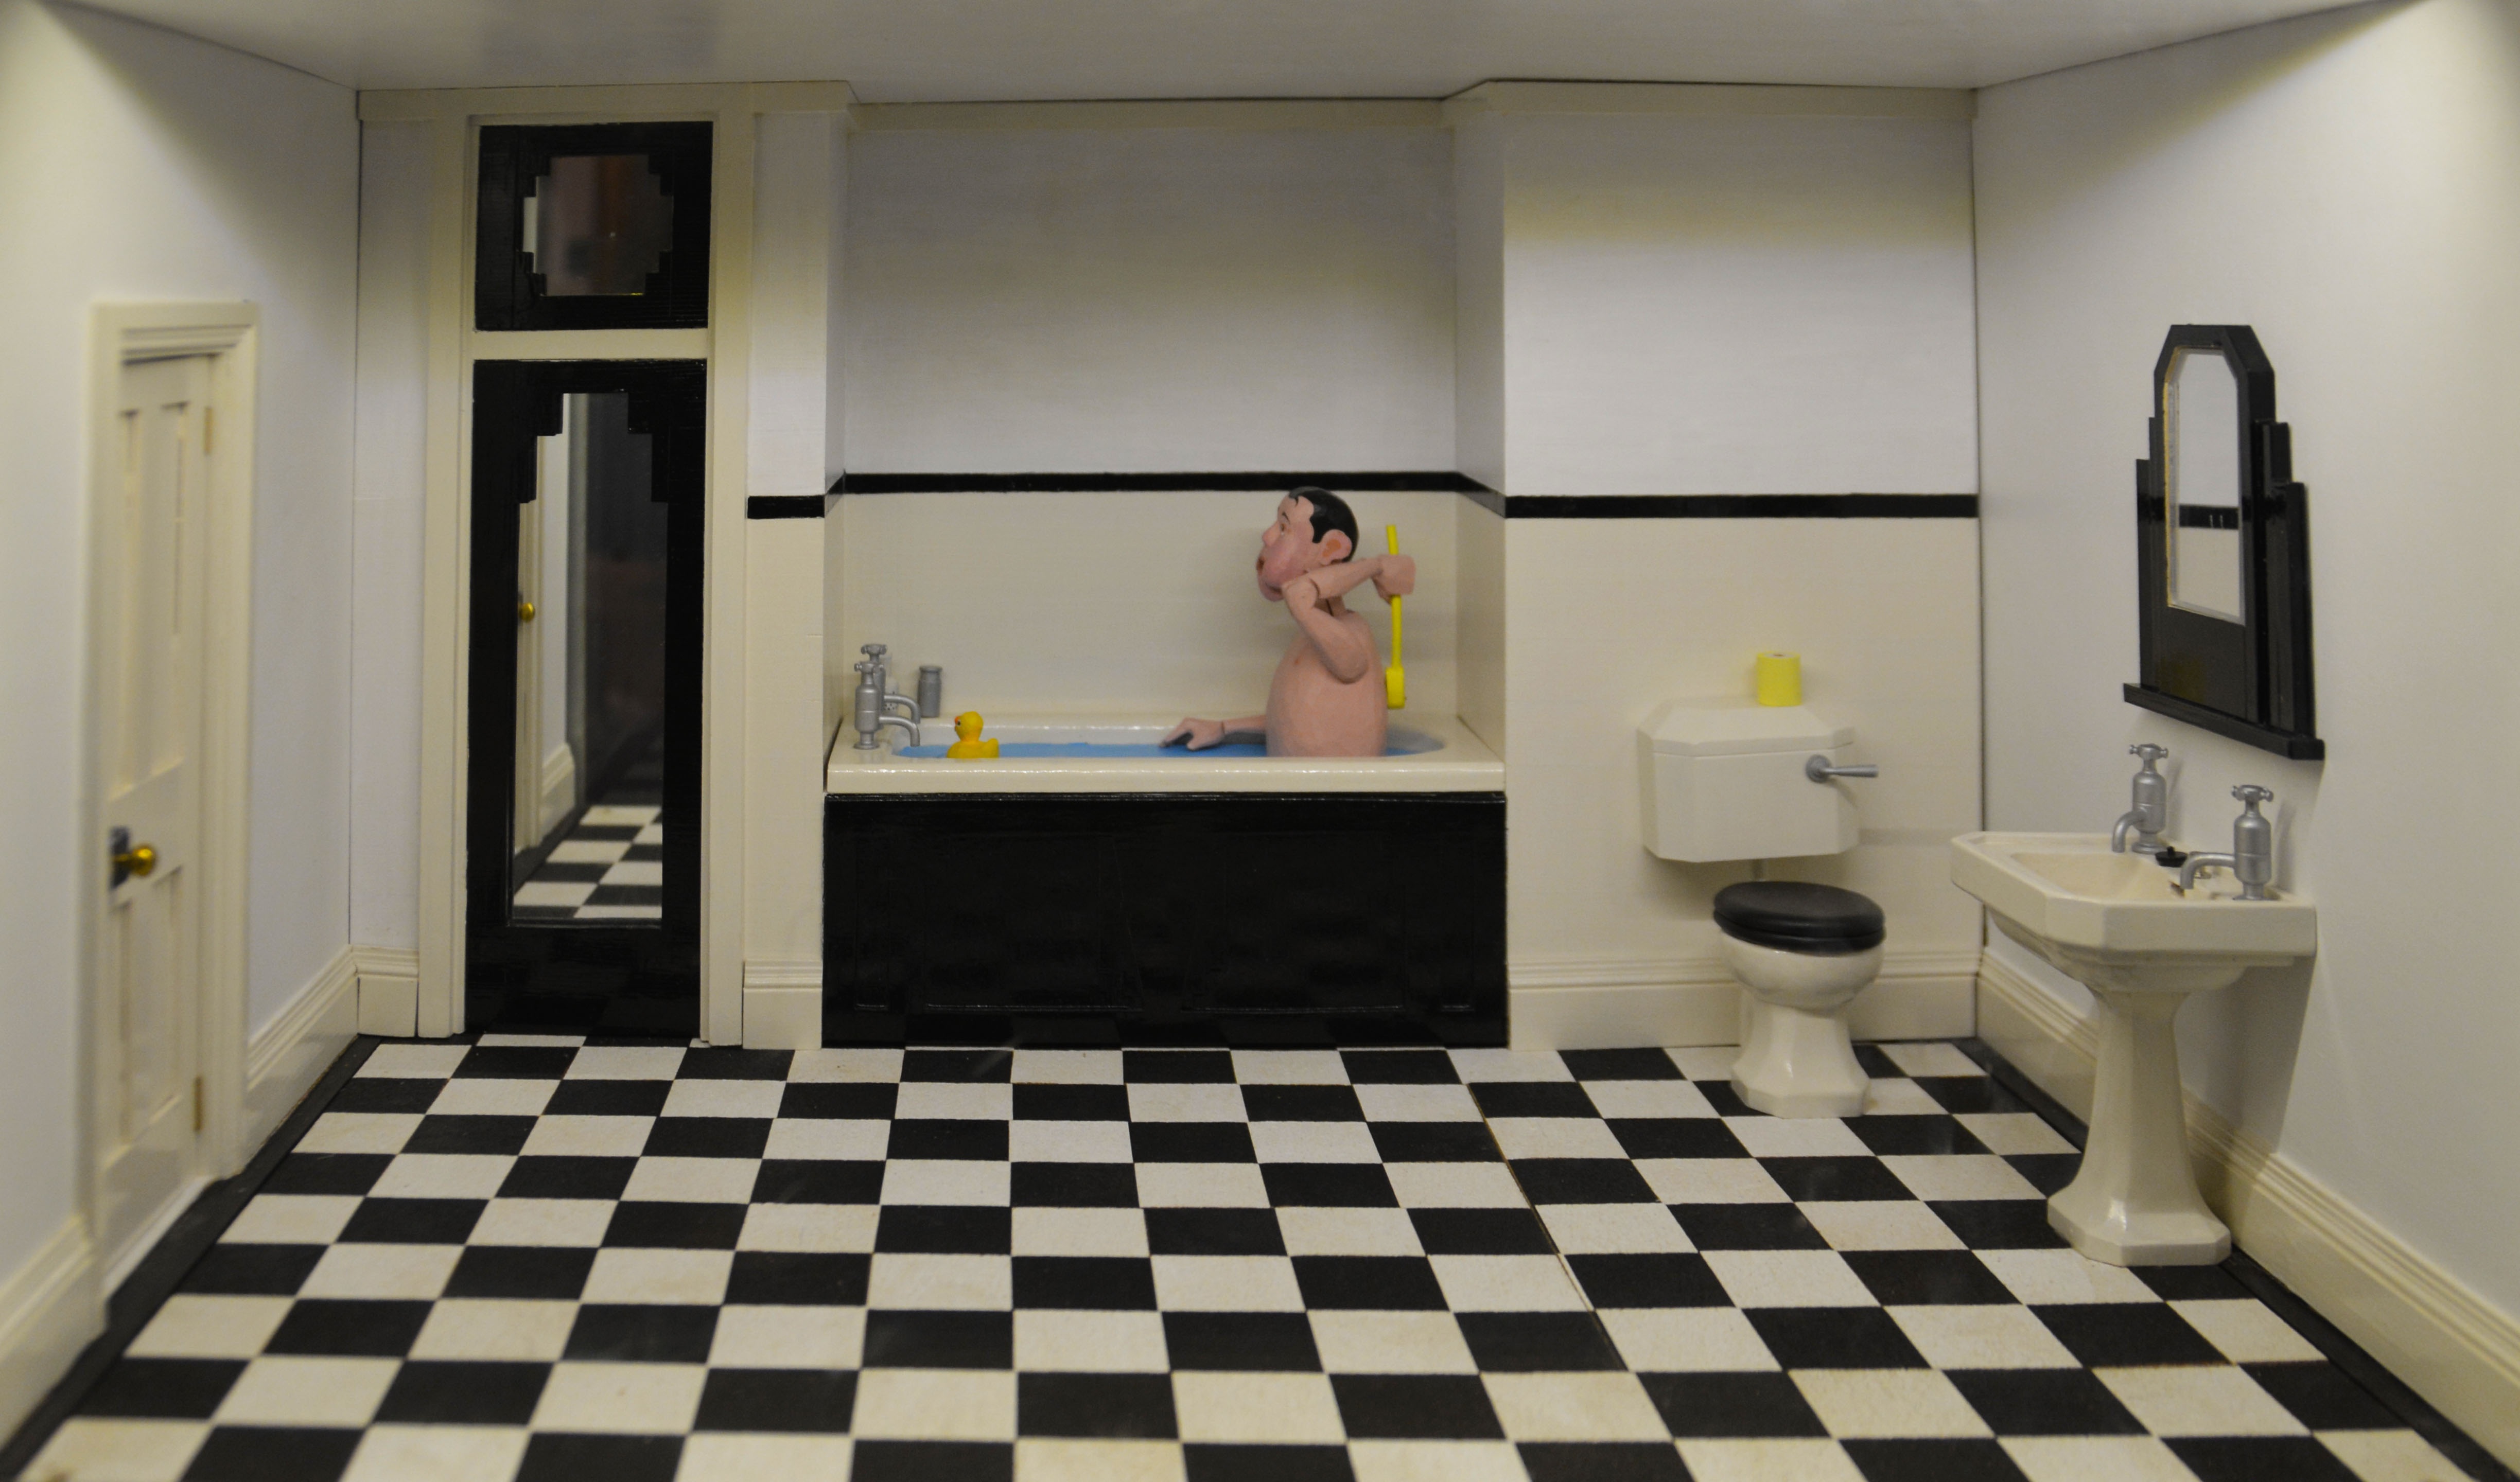
architecture, structure, play, house, floor, interior, home, model, small, property, living room, residential, room, toy, decor, apartment, childhood, interior design, miniature, bathroom, doll, indoors, figure, design, figurine, domestic, contemporary, flooring, playroom, doll house